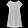
Label: Dress